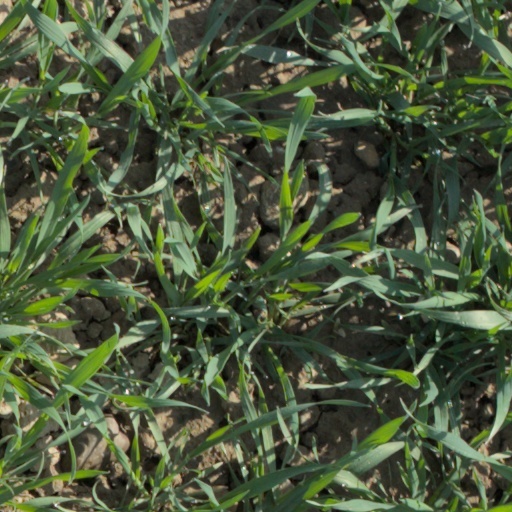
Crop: wheat